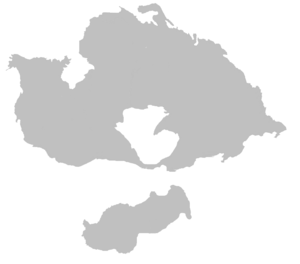
La Pangée prochaine est le nom donné à un hypothétique mais probable supercontinent qui pourrait apparaître dans 250 millions d'années par le rapprochement de l'Afrique, de l'Eurasie et des Amériques, et enfin collage de l'Australie et de l'Antarctique. Cette structure a d'abord été dénommée par son auteur, Christopher Scotese, Pangée ultime, nom qu'il a modifié afin d'éviter qu'il n'insinue l'idée qu'elle pourrait être la dernière.
L'avenir biologique et géologique de la Terre peut être extrapolé à partir de plusieurs données scientifiques, incluant la chimie de la surface de la Terre, la vitesse de refroidissement de l'intérieur de la Terre, les interactions gravitationnelles avec les autres objets du Système solaire et une augmentation constante de la luminosité solaire. Un facteur d'incertitude dans cette extrapolation est l'influence des technologies introduites par les êtres humains comme la géo-ingénierie, qui peuvent causer des changements significatifs sur la planète. Actuellement, l'extinction de l'Holocène est provoquée par la technologie et ses effets peuvent durer cinq millions d'années. À son tour, la technologie peut provoquer l'extinction de l'humanité, laissant la Terre revenir graduellement à un rythme d'évolution plus lent résultant uniquement de processus naturels à long terme.